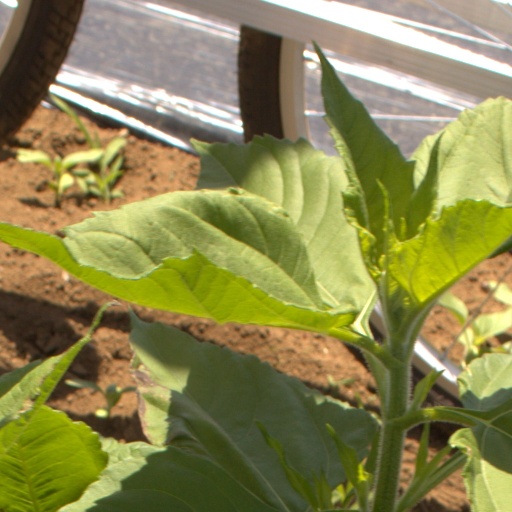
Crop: Jerusalem artichoke